Potassium octachlorodimolybdate

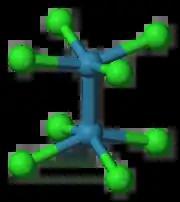
The octachlorodimolybdate(II) anion, , which features a quadruple Mo–Mo bond

The compound is prepared in two steps from molybdenum hexacarbonyl: